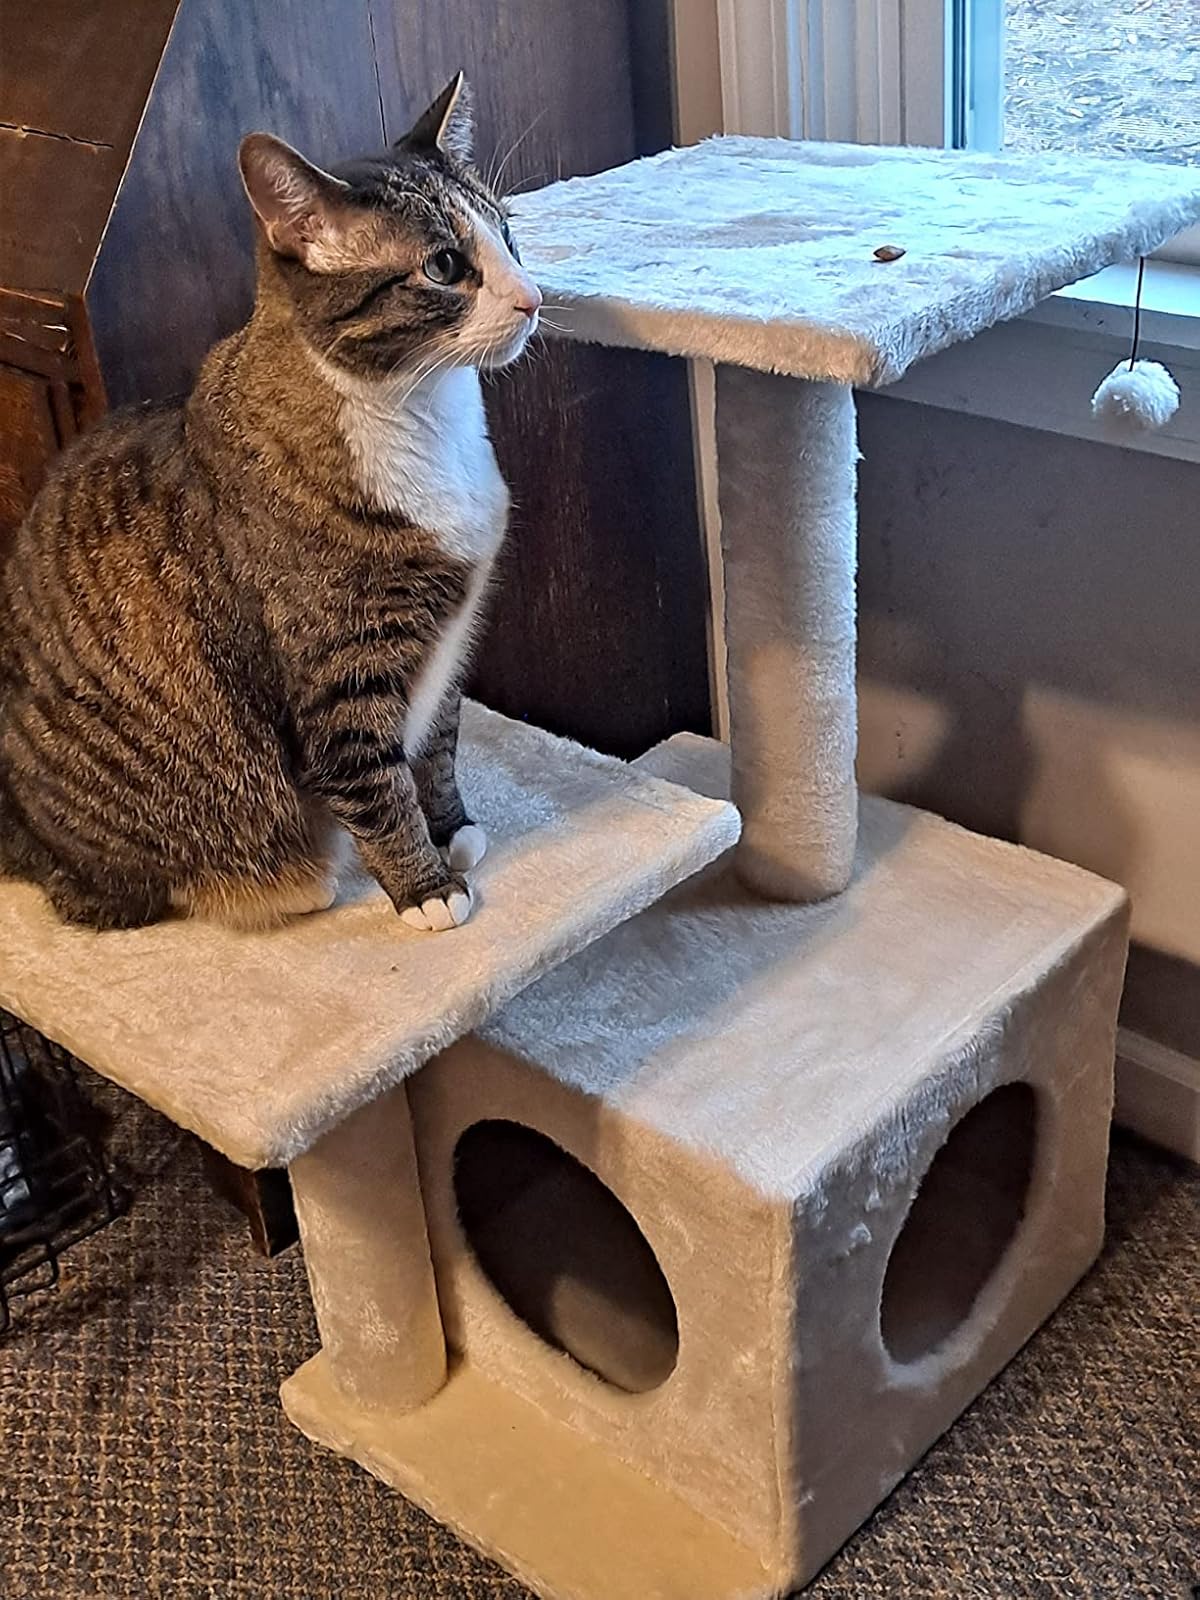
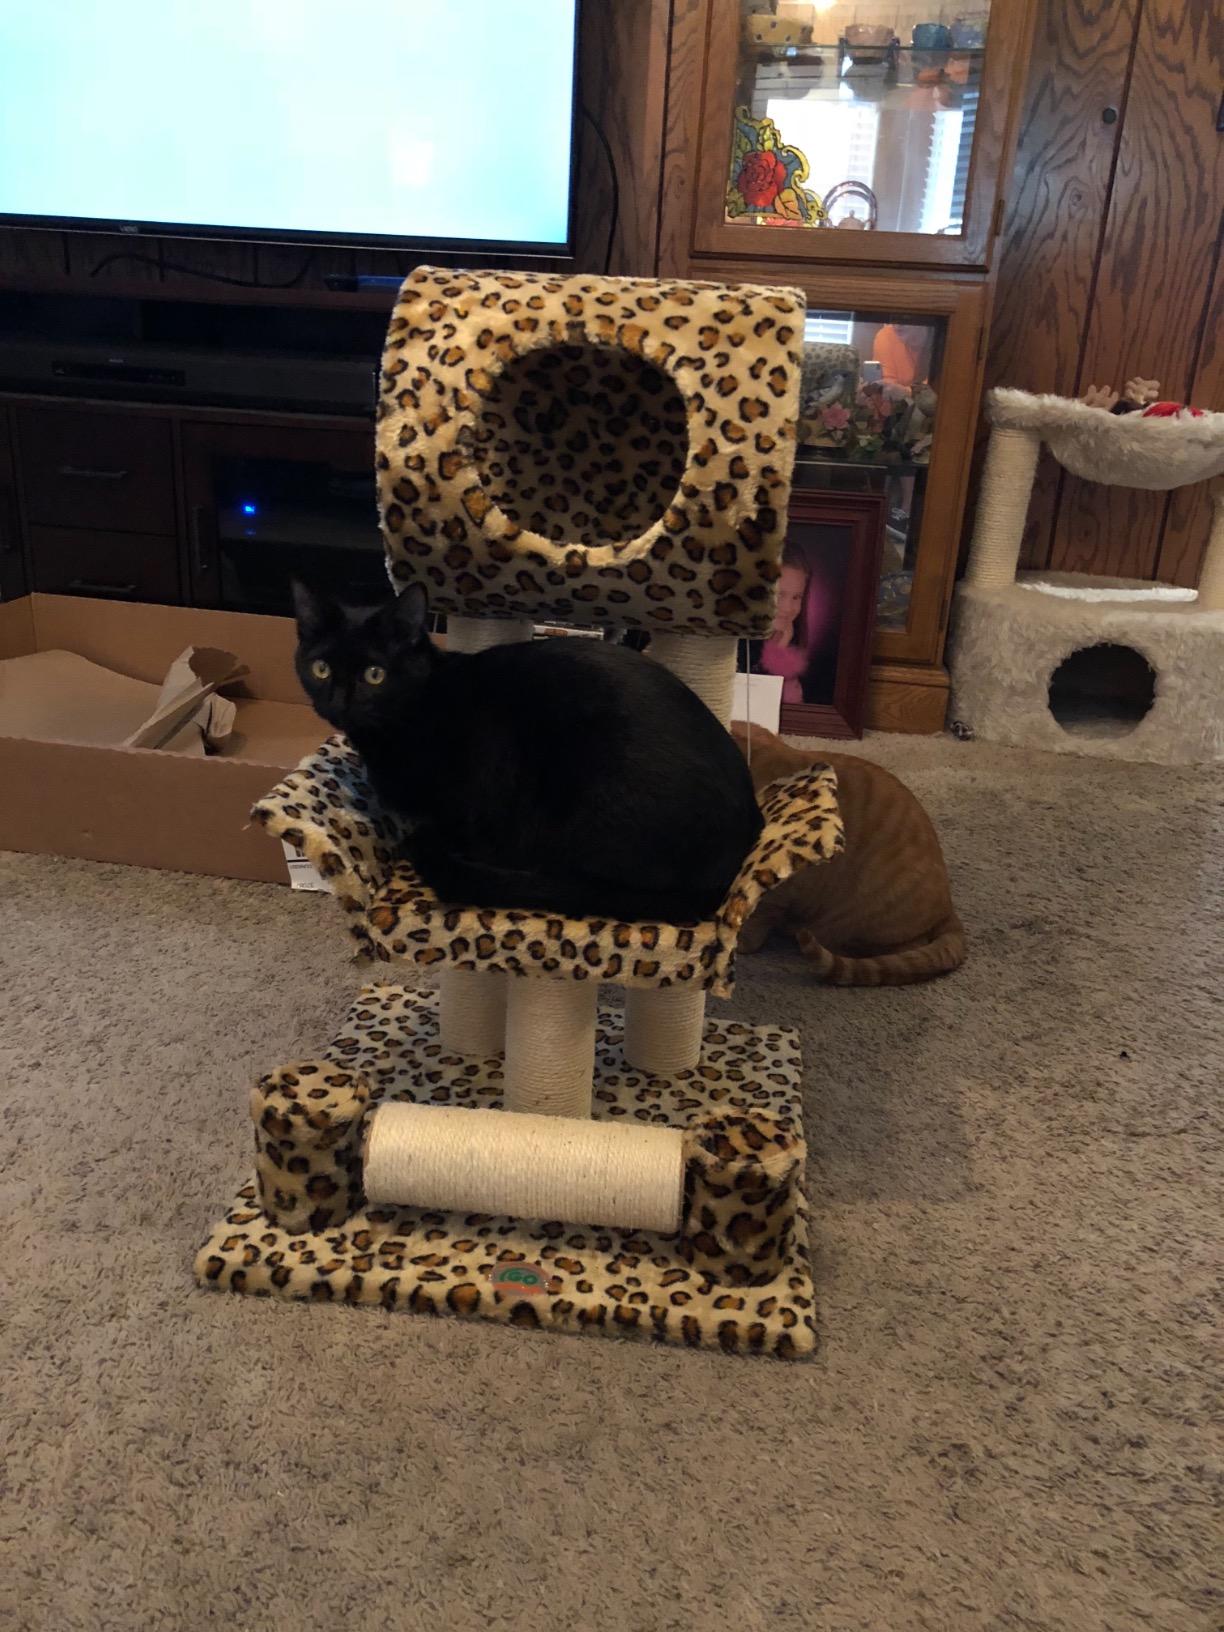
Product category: items_cat tree
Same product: no